Timeline of the 2014 Gaza War

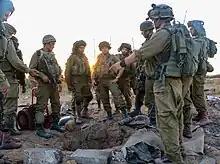
Israeli paratroopers operate within Gaza.

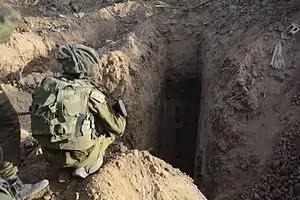
An Israeli soldier overlooks an uncovered Hamas tunnel

The Battle of Shuja'iyya, which had begun the previous day, continued as Israeli troops and Hamas fighters continued to battle in Shuja'iyya. On the morning of 20 July, seven Israeli soldiers were killed when an Israeli M113 armored personnel carrier was hit by an anti-tank missile. Hamas fighters managed to seize the body of Staff Sergeant Oron Shaul, one of the soldiers killed in the attack on the armored personnel carrier. IDF engineering forces later reached the wreck of the APC and towed it back to Israel. In the following hours, three more Israeli soldiers were killed in clashes with Hamas fighters, and three others were killed when an anti-tank missile hit a building where soldiers were setting up a command center. The IDF brought in D9 armored bulldozers to destroy enemy positions. In one case, a few Hamas fighters were killed when an IDF bulldozer destroyed a tunnel they were in. After particularly heavy fire was laid down on Israeli forces in Shuja'iyya, the IDF launched a massive artillery barrage and series of airstrikes after ordering the infantry into armored personnel carriers, with artillery fire landing within 100 meters of Israeli forces. According to the IDF, 37 Hamas fighters were killed in the bombardment, and all firing ceased afterward.